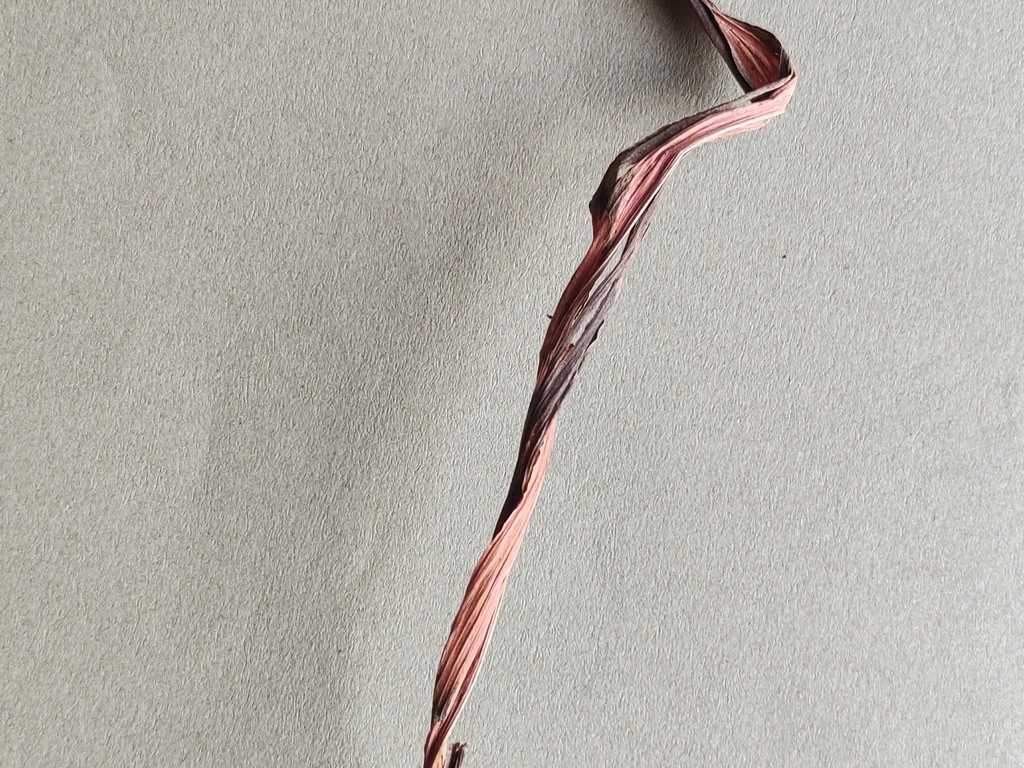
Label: Dried